Dren McDonald

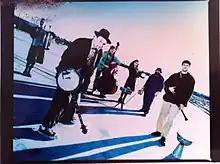
Giant Ant Farm photographed in downtown Los Angeles in 1994. Members photographed here are Dren McDonald, Diane Barkauskas, Hannes Giger, Sherri Solinger, Jerry Wheeler and Mike Flanagan.

The album was reviewed in the "Los Angeles Times", with critic Mike Boehm writing "[i]n contrast to the overt expressions of anger and dread you get in most punk songs about the declining state of things, McDonald offers symbolic and metaphoric dreamscapes"